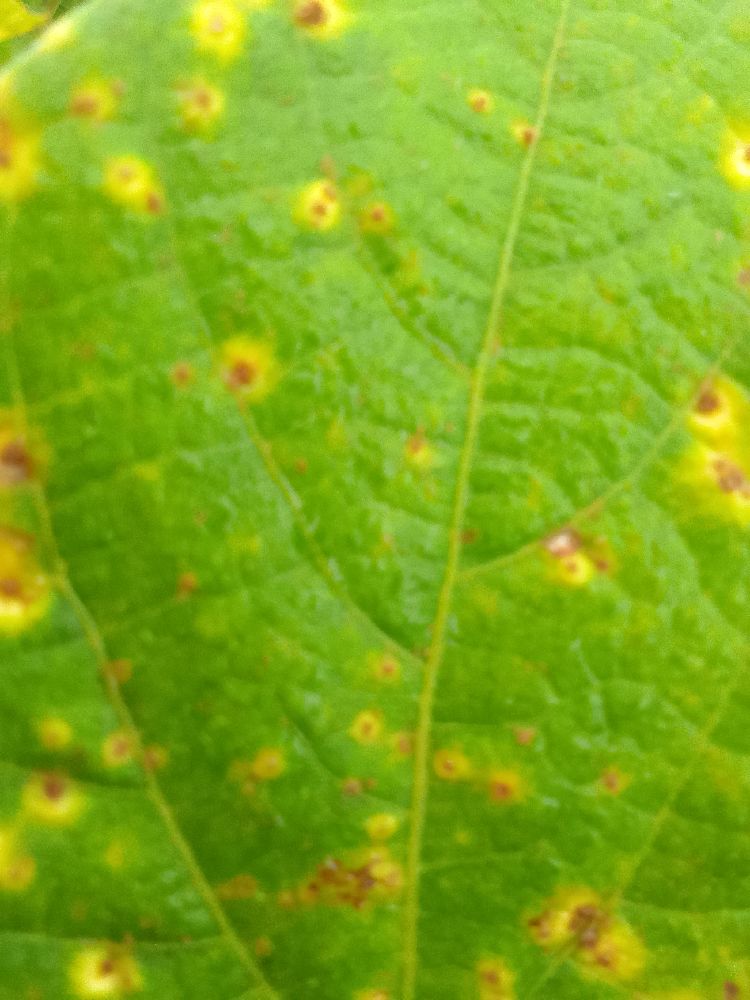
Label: rust